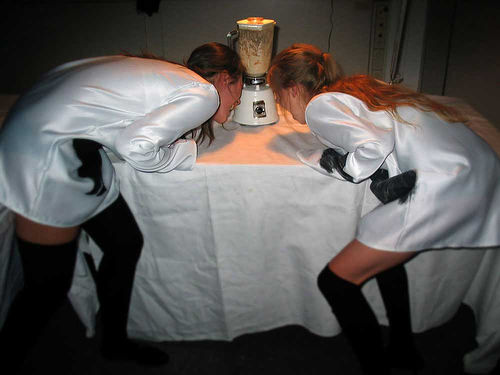
user: Given an image and a question. Answer the question in a short answer. Question: What furniture is there? Short Answer:
assistant: table